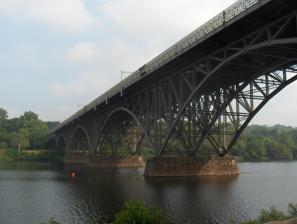
Building: Strawberry Mansion Bridge
Country: United States of America
Year built: 1897
Bridge in Philadelphia, Pennsylvania Strawberry Mansion Bridge View from the Temple University boathouse Coordinates 39°59′42″N 75°11′38″W / 39.995°N 75.194°W / 39.995; -75.194 Carries Strawberry Mansion Drive Crosses Schuylkill River , Schuylkill River Trail , Kelly Drive , Martin Luther King Drive Locale Fairmount Park , Philadelphia , Pennsylvania Official name Strawberry Mansion Bridge Other name(s) Park Trolley Bridge Characteristics Design Steel arch Total length 1,242.2 feet (378.6 m) Width 80.0 feet (24.4 m): roadway, originally 40.0 feet (12.2 m)), currently 32.2 feet (9.8 m)); pedestrian walk 12.0 feet (3.7 m); former trolley right-of-way 28.0 feet (8.5 m) Longest span 200.1 feet (61.0 m) History Opened April 20, 1897, reopened 1995 Closed 1991-1995 for renovations Statistics Daily traffic 14,500 (1996) Toll none Location Roadway on left, pedestrian walk, former trolley tracks on right The Strawberry Mansion Bridge is a steel arch truss bridge across the Schuylkill River in Fairmount Park in Philadelphia , Pennsylvania . It was built in 1896–1897 by the Phoenix Iron Company in Phoenixville, Pennsylvania , under private ownership by the Fairmount Park Transportation Company, which operated trolleys over the bridge, with pedestrian and carriage lanes on the north side. Trolley service was discontinued in 1946. The Philadelphia Historical Commission designated the bridge as a historic structure on September 7, 1978. From 1991 to 1995, the bridge was closed to vehicular and pedestrian traffic while it was restored to its historical appearance. As of 2024, the bridge remains in use, carrying vehicular and pedestrian traffic. The bridge was featured in season 9 , episode 5 of the American sitcom It's Always Sunny in Philadelphia , titled "Mac Day." See also Philadelphia portal Historic Strawberry Mansion , from which the bridge takes its name List of bridges documented by the Historic American Engineering Record in Pennsylvania List of crossings of the Schuylkill River References ^ Article at "Workshop of the World" ^ a b "Strawberry Mansion Bridge, Spanning Schuylkill River at Strawberry Drive, Philadelphia, Philadelphia County, PA" . Loc.gov . ^ "Strawberry Mansion Bridge" . Bridgehunter.com . External links Historic American Buildings Survey (HABS) No. PA-1669, " Strawberry Mansion Bridge ", 3 photos, 1 color transparency, 3 photo caption pages Historic American Engineering Record (HAER) No. PA-92, " Strawberry Mansion Bridge ", 6 photos, 1 color transparency, 10 data pages, 1 photo caption page Wikimedia Commons has media related to Strawberry Mansion Bridge . Crossings of the Schuylkill River Upstream Philadelphia and Reading Railroad, Bridge at West Falls Strawberry Mansion Bridge Downstream Columbia Bridge 39°59′44″N 75°11′39″W / 39.995425°N 75.194133°W / 39.995425; -75.194133